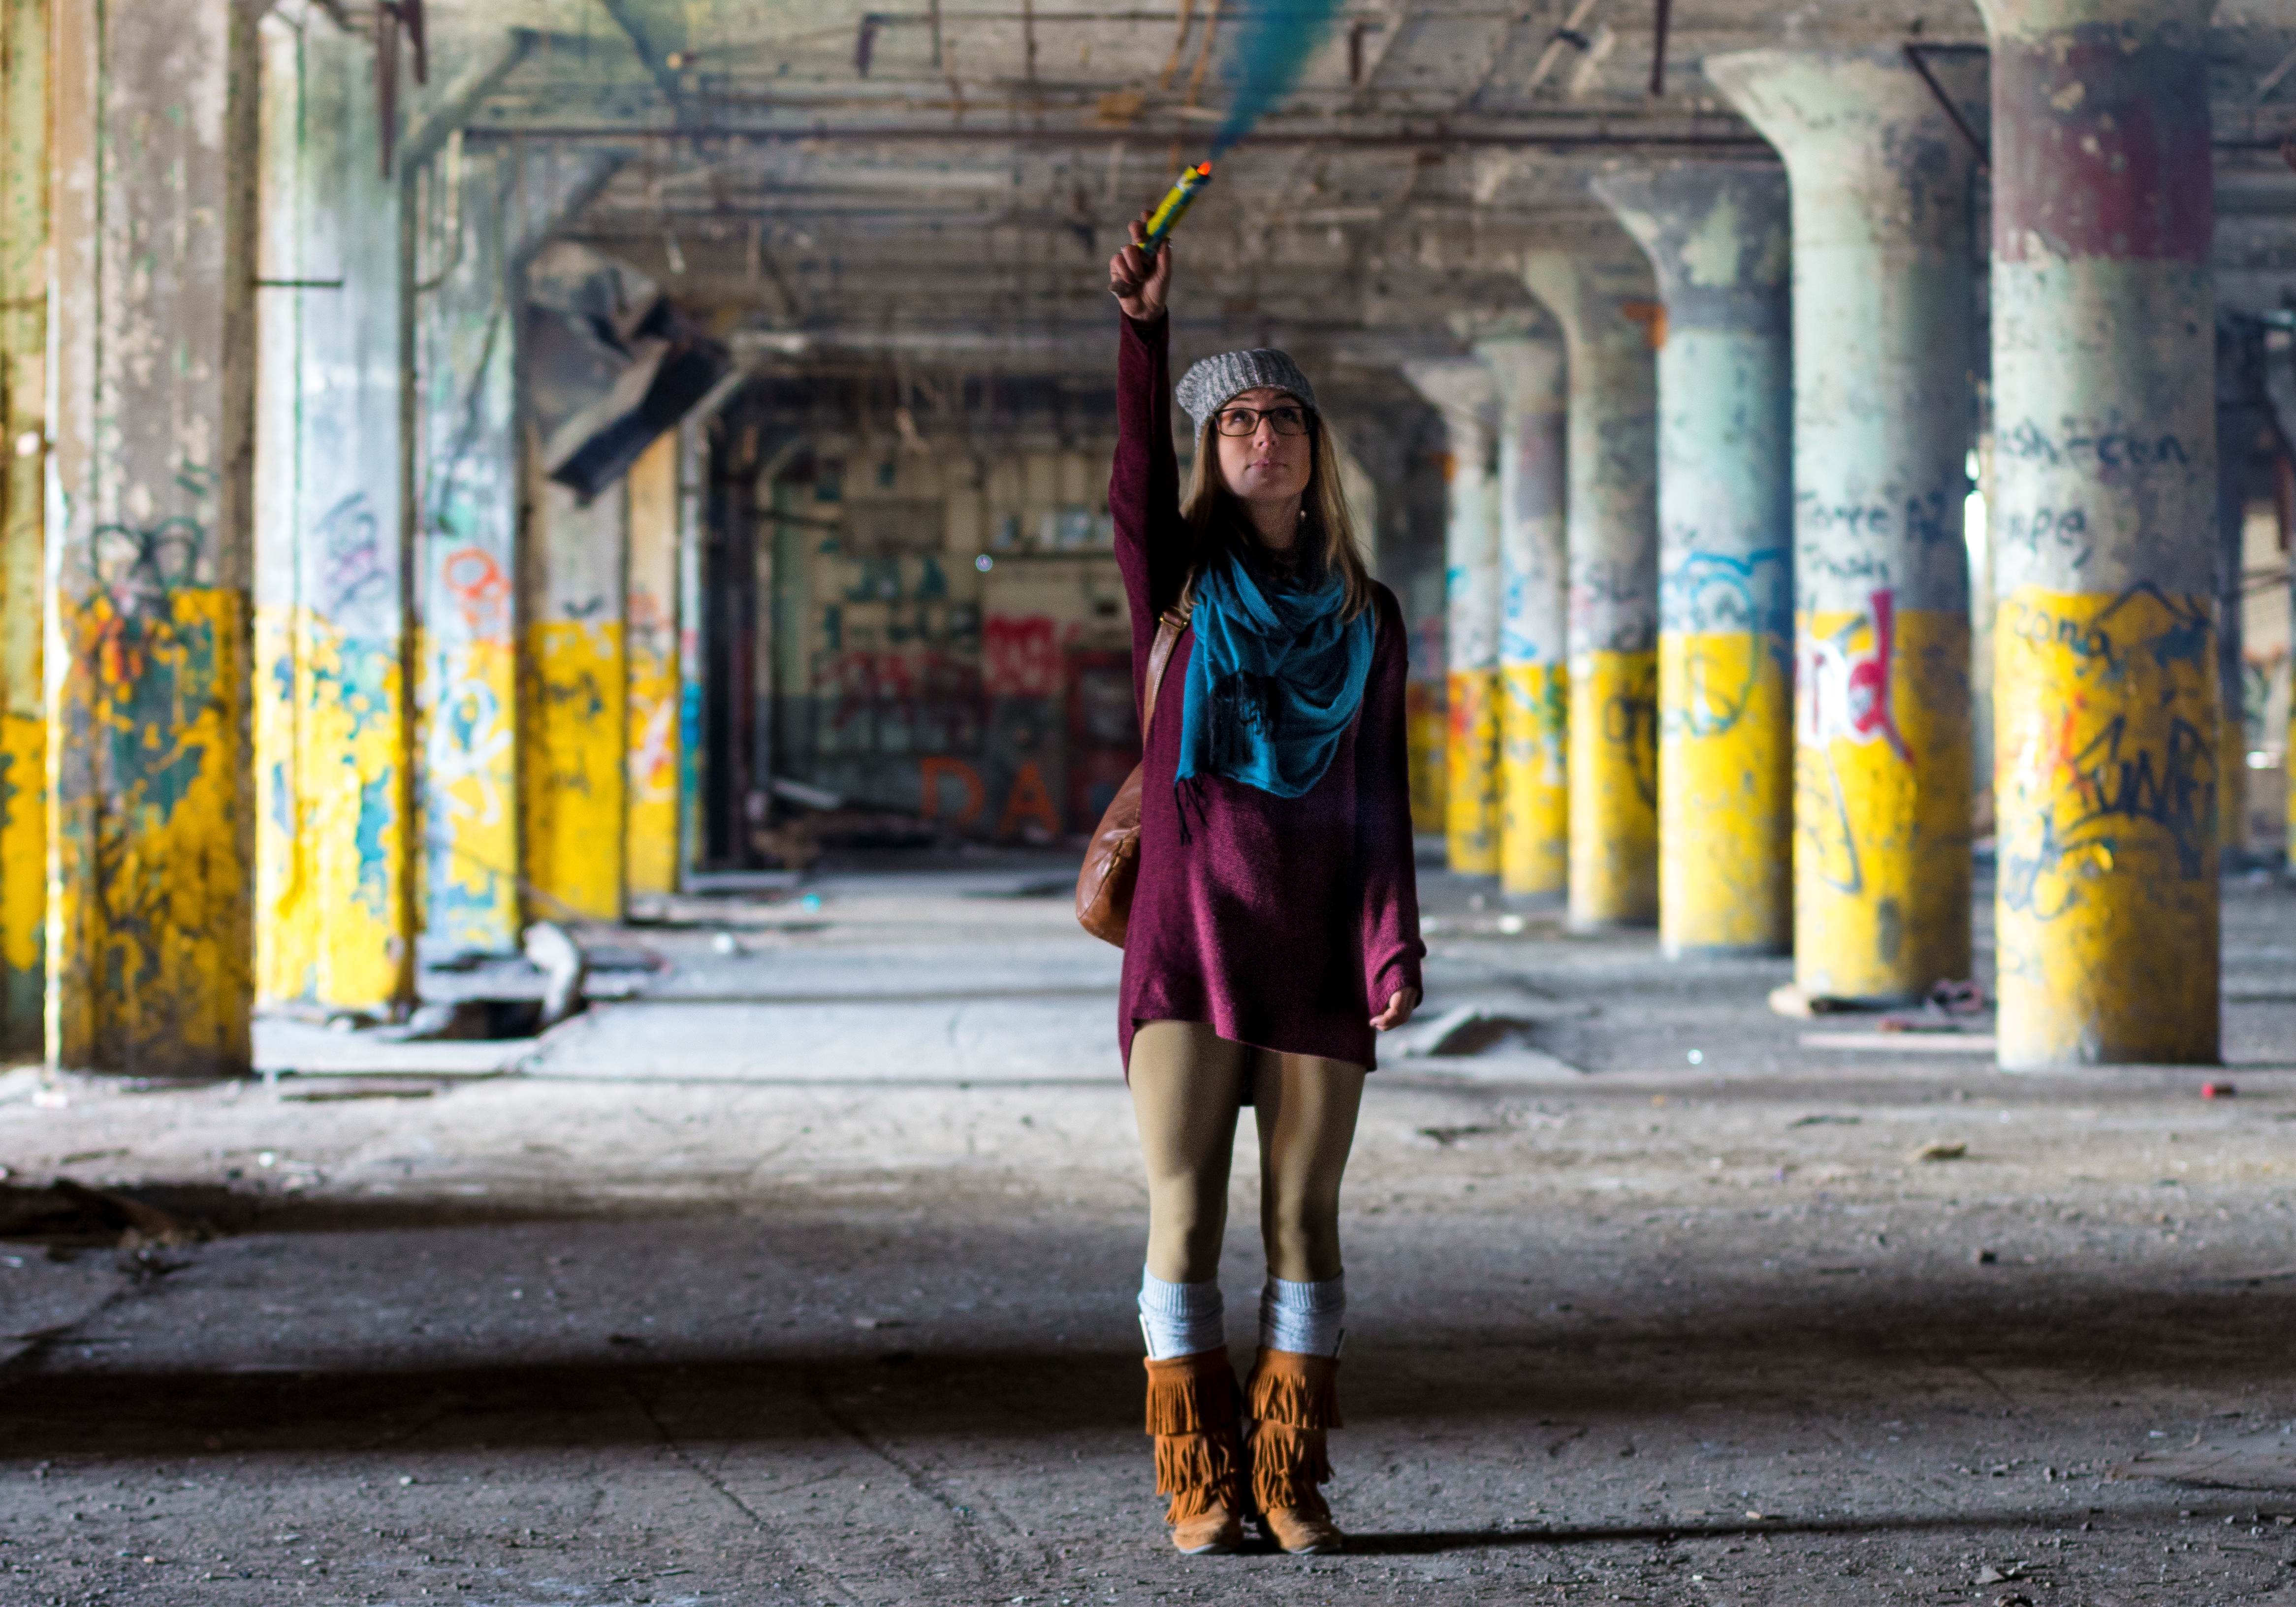
person, architecture, girl, woman, road, street, travel, female, model, spring, color, fashion, yellow, graffiti, dress, infrastructure, snapshot, beauty, image